Ubay, Bohol

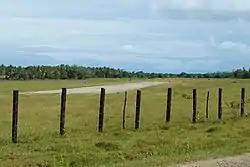
Ubay Airport

Ubay is governed by the municipal mayor as head of the municipality. The vice mayor is the next highest position and acts as the presiding officer of the municipal council.